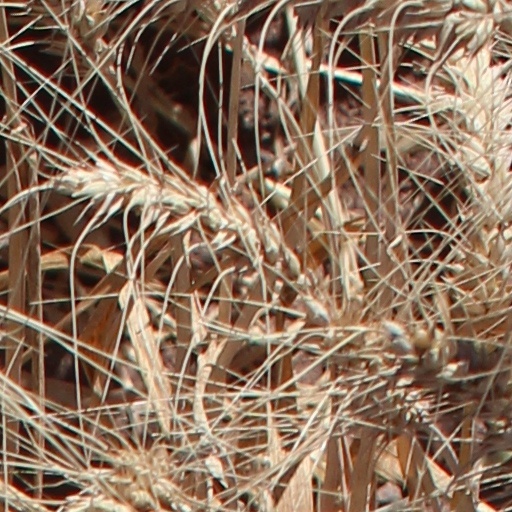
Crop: wheat